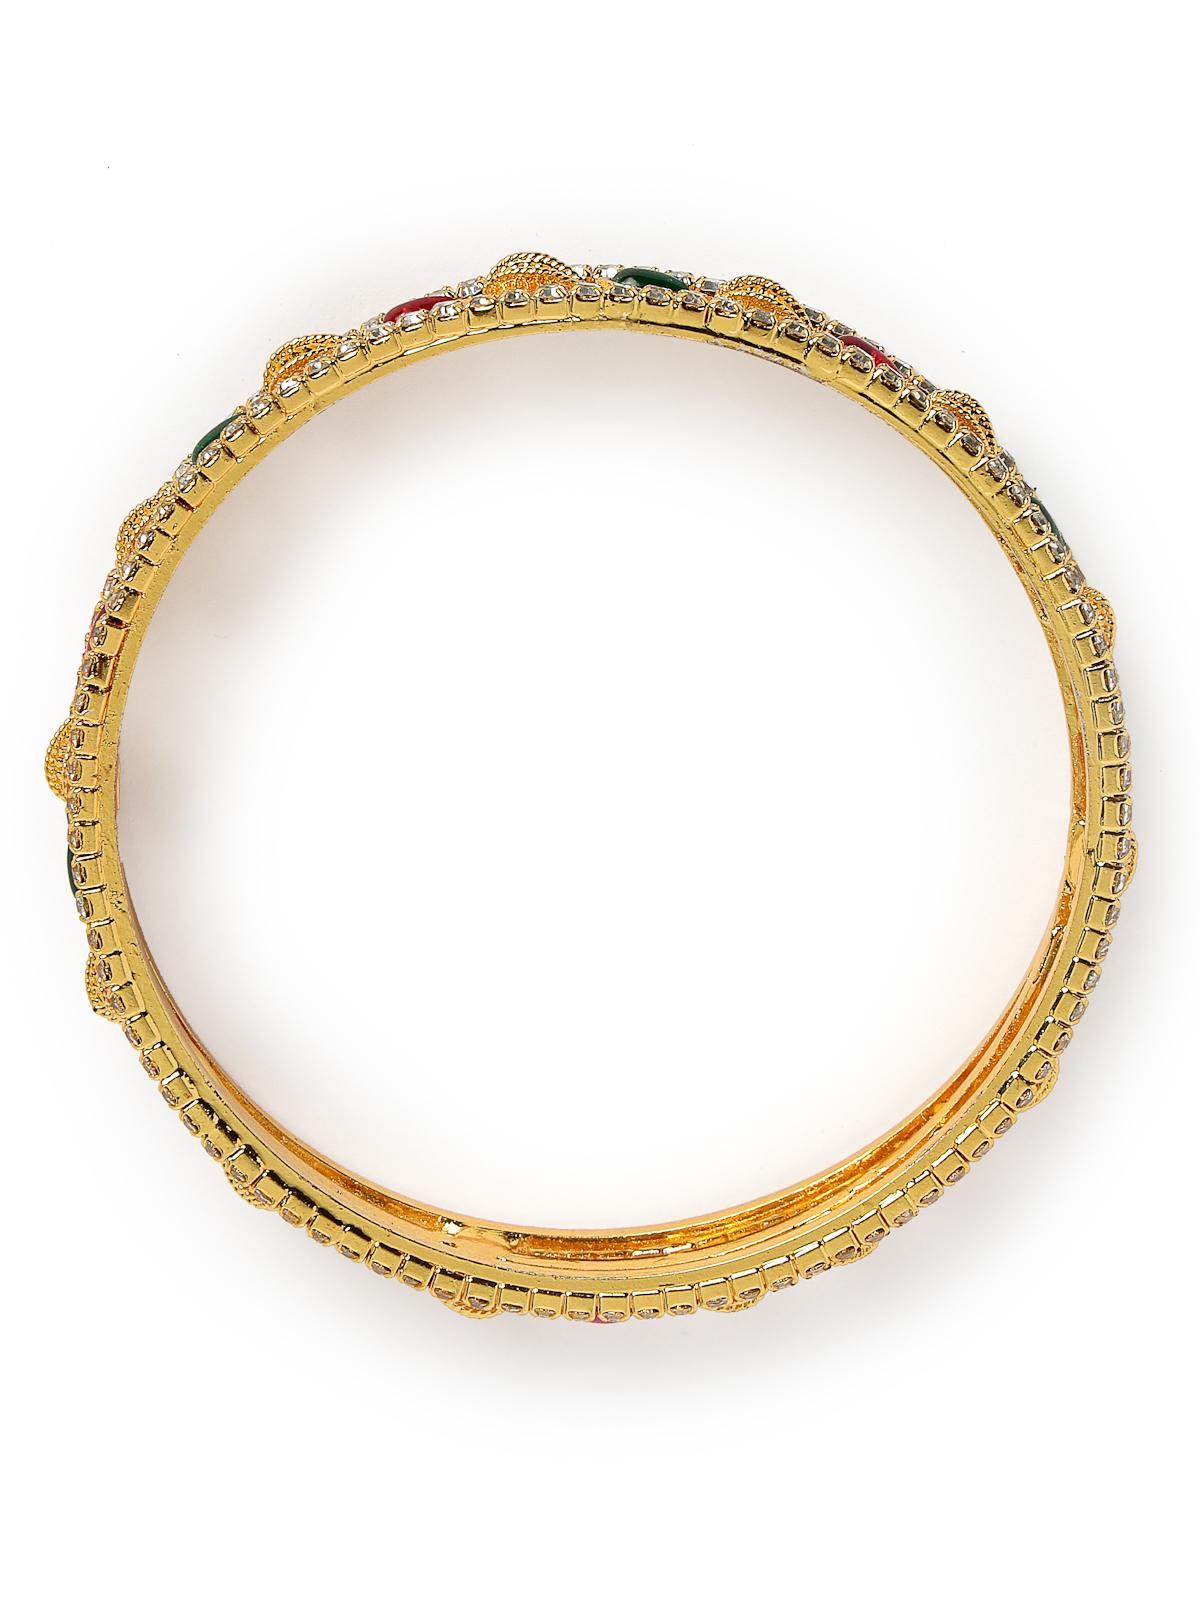
Sukkhi Latest Gold Plated White AD Stones Studded Set of 2 Kada Bracelet Bangle Jewellery Set for Women & Girls Latest Design| Birthday Anniversary Gift for Women|B105858_2.4
Type: Bracelets & Bangles
Brand: Sukkhi
Price: Rs. 480
 Indulge in the allure of the Sukkhi Latest Gold Plated Kada Bracelet Bangle Set for Women & Girls. This exquisite set of two kadas is adorned with shimmering white AD stones, showcasing the latest design trends. The gold-plated finish adds a touch of sophistication, making it a perfect accessory for any occasion. Sized at 2.4, 2.6 and 2.8, these bracelets make a thoughtful birthday or anniversary gift, symbolizing contemporary elegance and timeless style for the special women in your life.Disclaimer:There may be slight variation in shade and colour due to photographic effects and monitor settings
Included: 2 Bangles